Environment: real
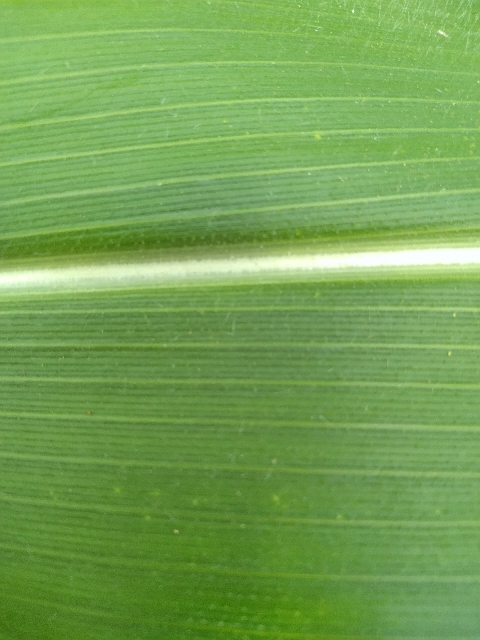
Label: healthy